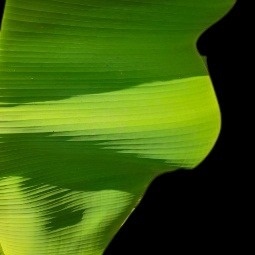
Label: Healthy